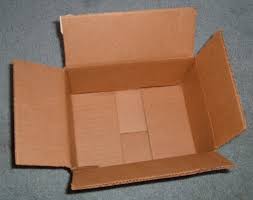
Waste category: cardboard